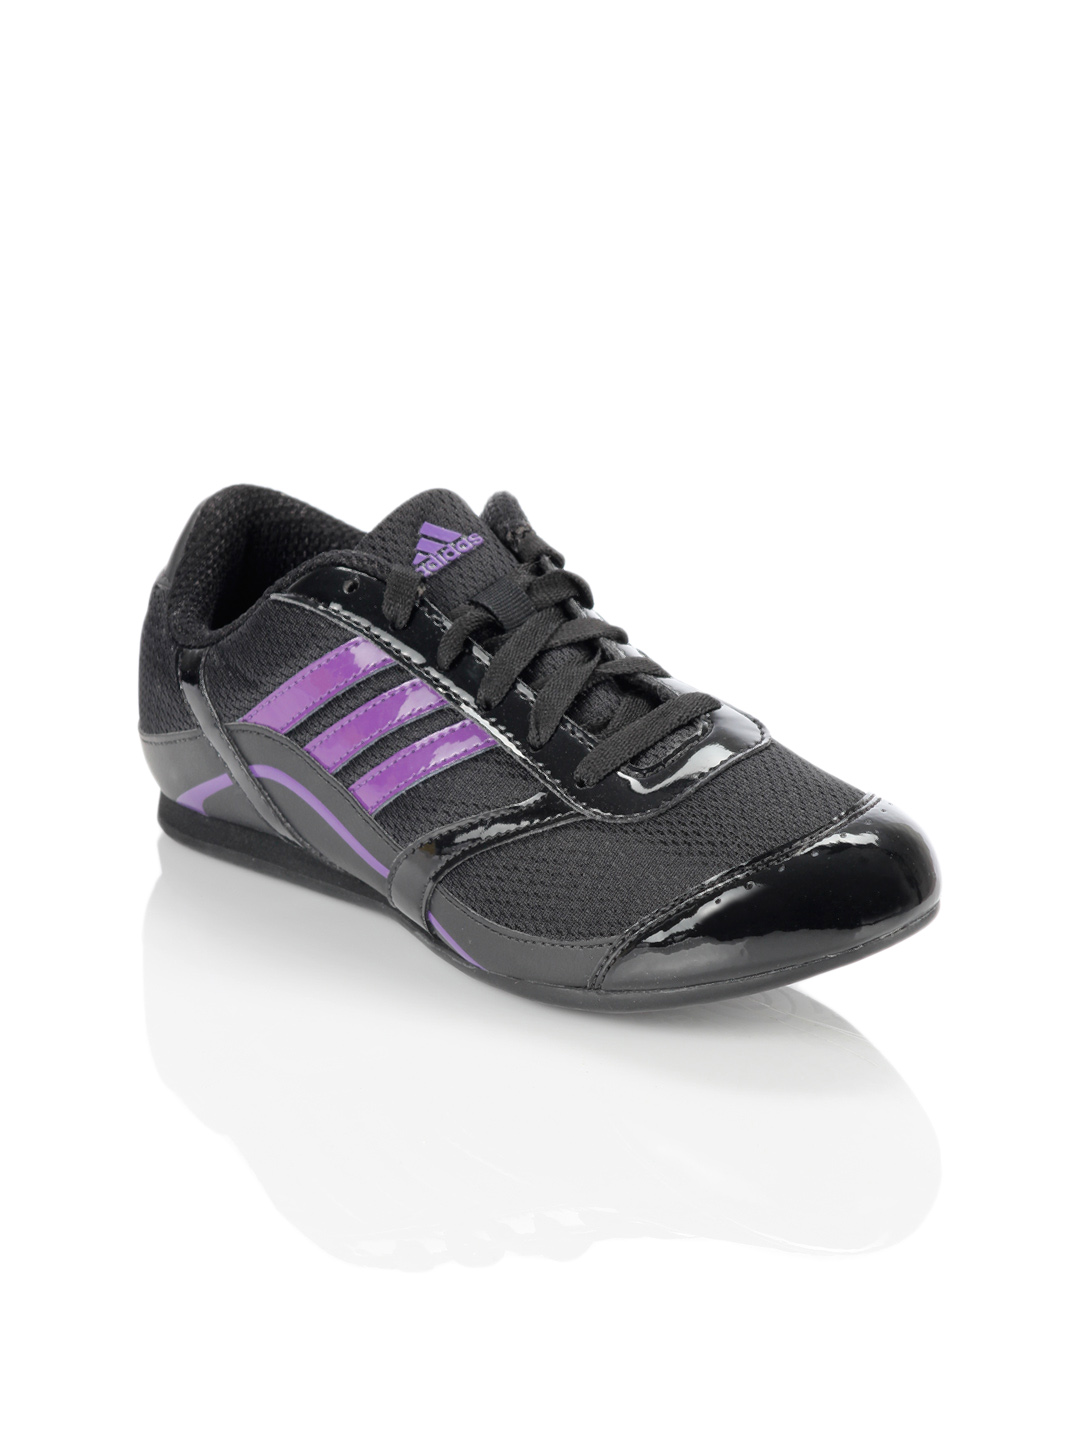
ADIDAS Women Adi Trainer Black Sports Shoes
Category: Footwear / Shoes / Sports Shoes
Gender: Women
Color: Black
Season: Summer 2012
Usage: Sports